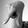
ASL letter: Q